Kunstmuseen Krefeld

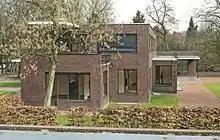

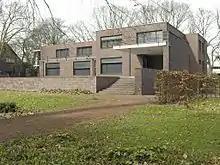

In 1927, Hermann Lange, art collector and director of the Vereinigte Seidenwebereien (VerSeidAG), together with Josef Esters, also director of the VerSeidAG, commissioned the architect Ludwig Mies van der Rohe to design the homes for both families. In the same year, Mies van der Rohe had already realised the furnishing of the "Café Samt und Seide" at the Berlin trade fair "Die Mode der Dame" with his then partner Lilly Reich on behalf of the Association of German Silk Weavers with headquarters in Krefeld.